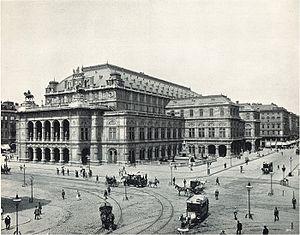
Karl Kraus est un écrivain autrichien né le 28 avril 1874 à Gitschin et mort le 12 juin 1936 à Vienne, ville dans laquelle il a vécu la plupart de sa vie.
Le comte Albrecht von Bernstorff est un éminent diplomate allemand ayant résisté au nazisme. Appartenant aux membres les plus importants de la résistance dans le cadre du ministère des Affaires étrangères, il est l'une des principales figures de l'opposition libérale au nazisme.